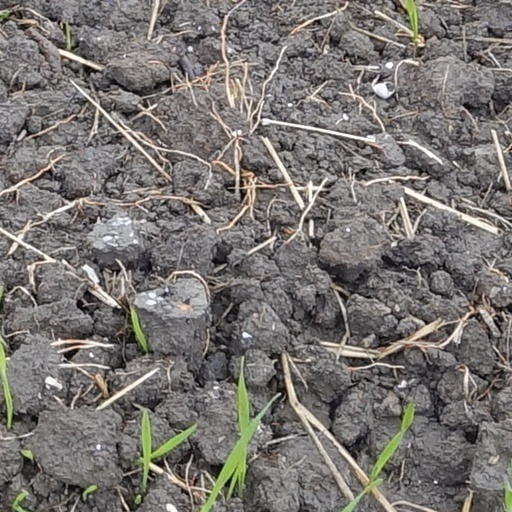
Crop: wheat